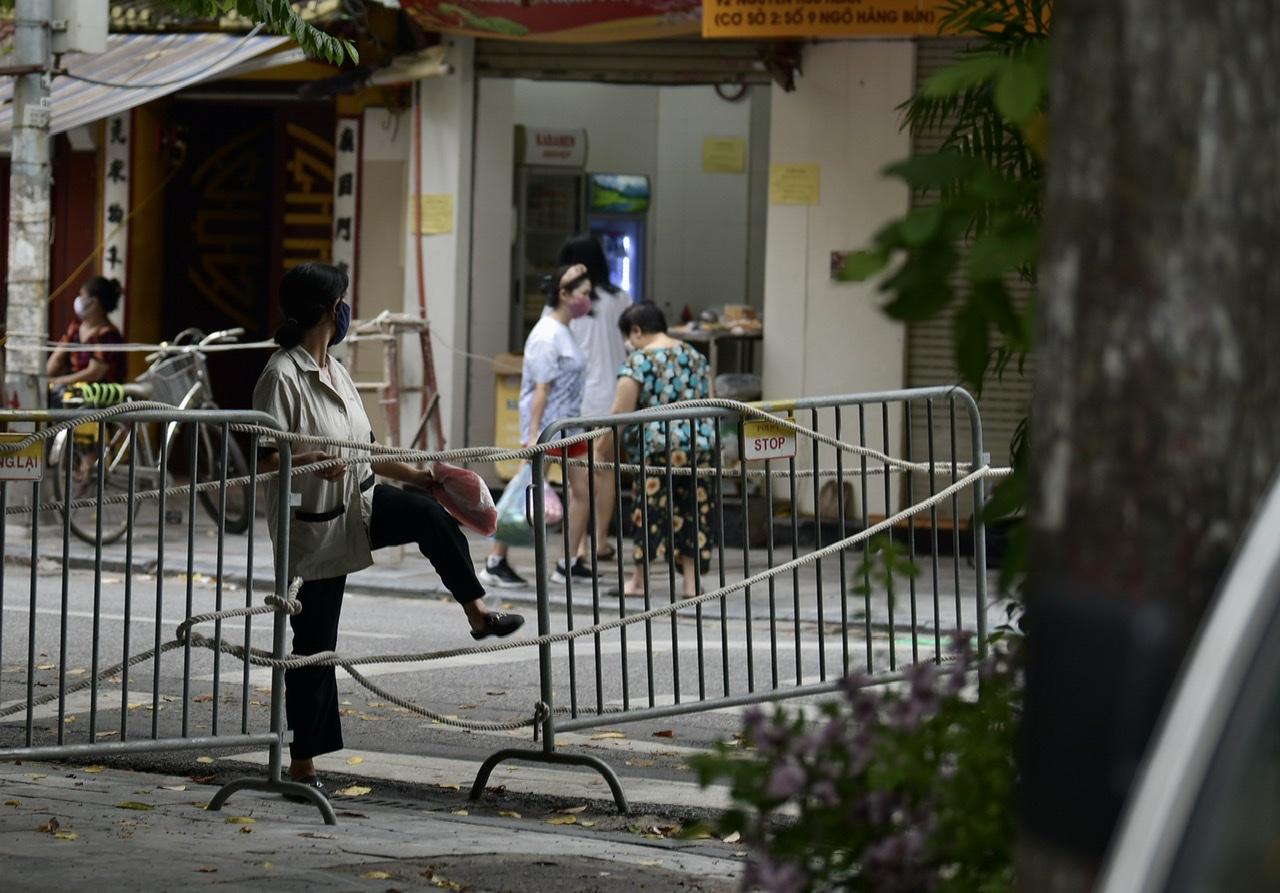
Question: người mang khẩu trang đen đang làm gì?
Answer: người mang khẩu trang đen đang leo qua hàng rào